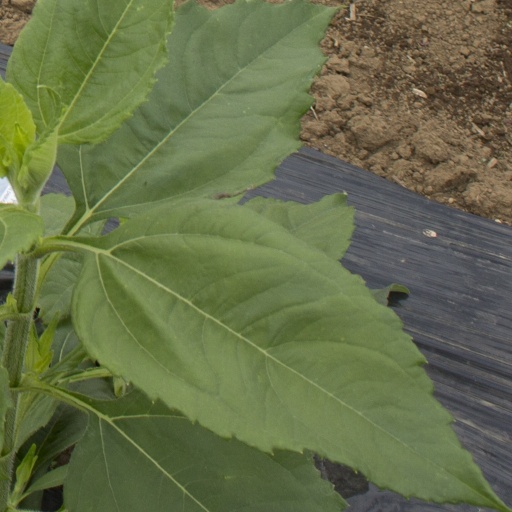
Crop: Jerusalem artichoke